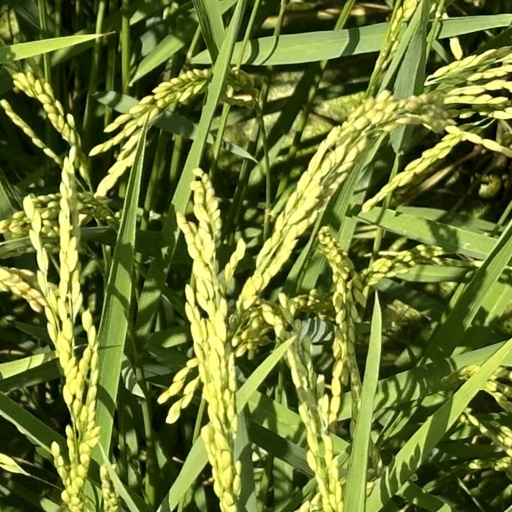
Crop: rice